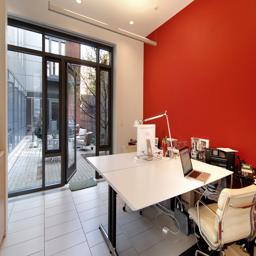
the home is listed by person for $3.895 million .